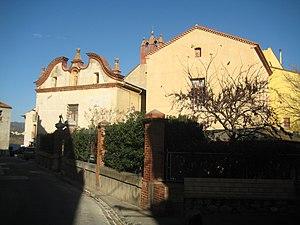
Hospice Saint-Jacques d'Ille-sur-Têt